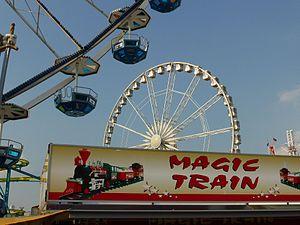
La Foire du Trône est une fête foraine parisienne, dans le 12ᵉ arrondissement, autrefois également appelée « Foire aux pains d’épices » avant son déplacement dans le bois de Vincennes. Son organisateur est la Mairie de Paris. Il s'agit de la plus grande fête foraine itinérante de France.